Bydgoszcz Furniture Factory

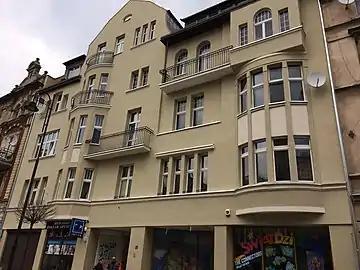
Pfefferlorn's tenement, at 12 Dworcowa street

High quality and luxurious upholstered furniture were then produced. In 1930–1931, a wing of the building on Podolska street was used to manufacture wood veneer furnishing. Furthermore, the floors at 12 Dworcowa street were re-organized, with a showroom on the ground and other showrooms on the upper floors divided into fully decorated sets (e.g. with carpets, paintings, crystals, porcelain or curtains): it was a novelty at the time.